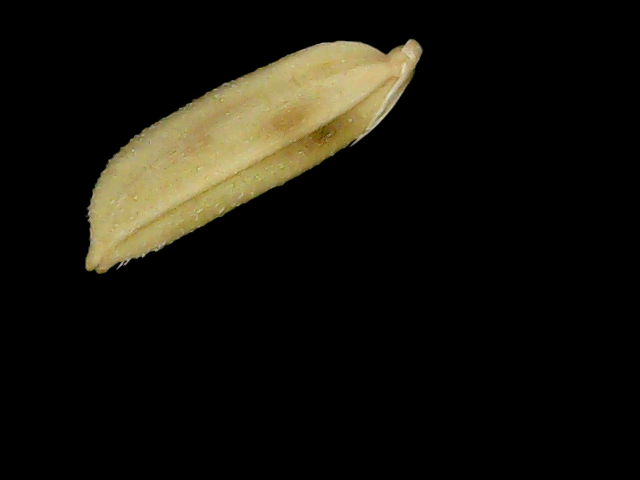
Rice variety: Bd75